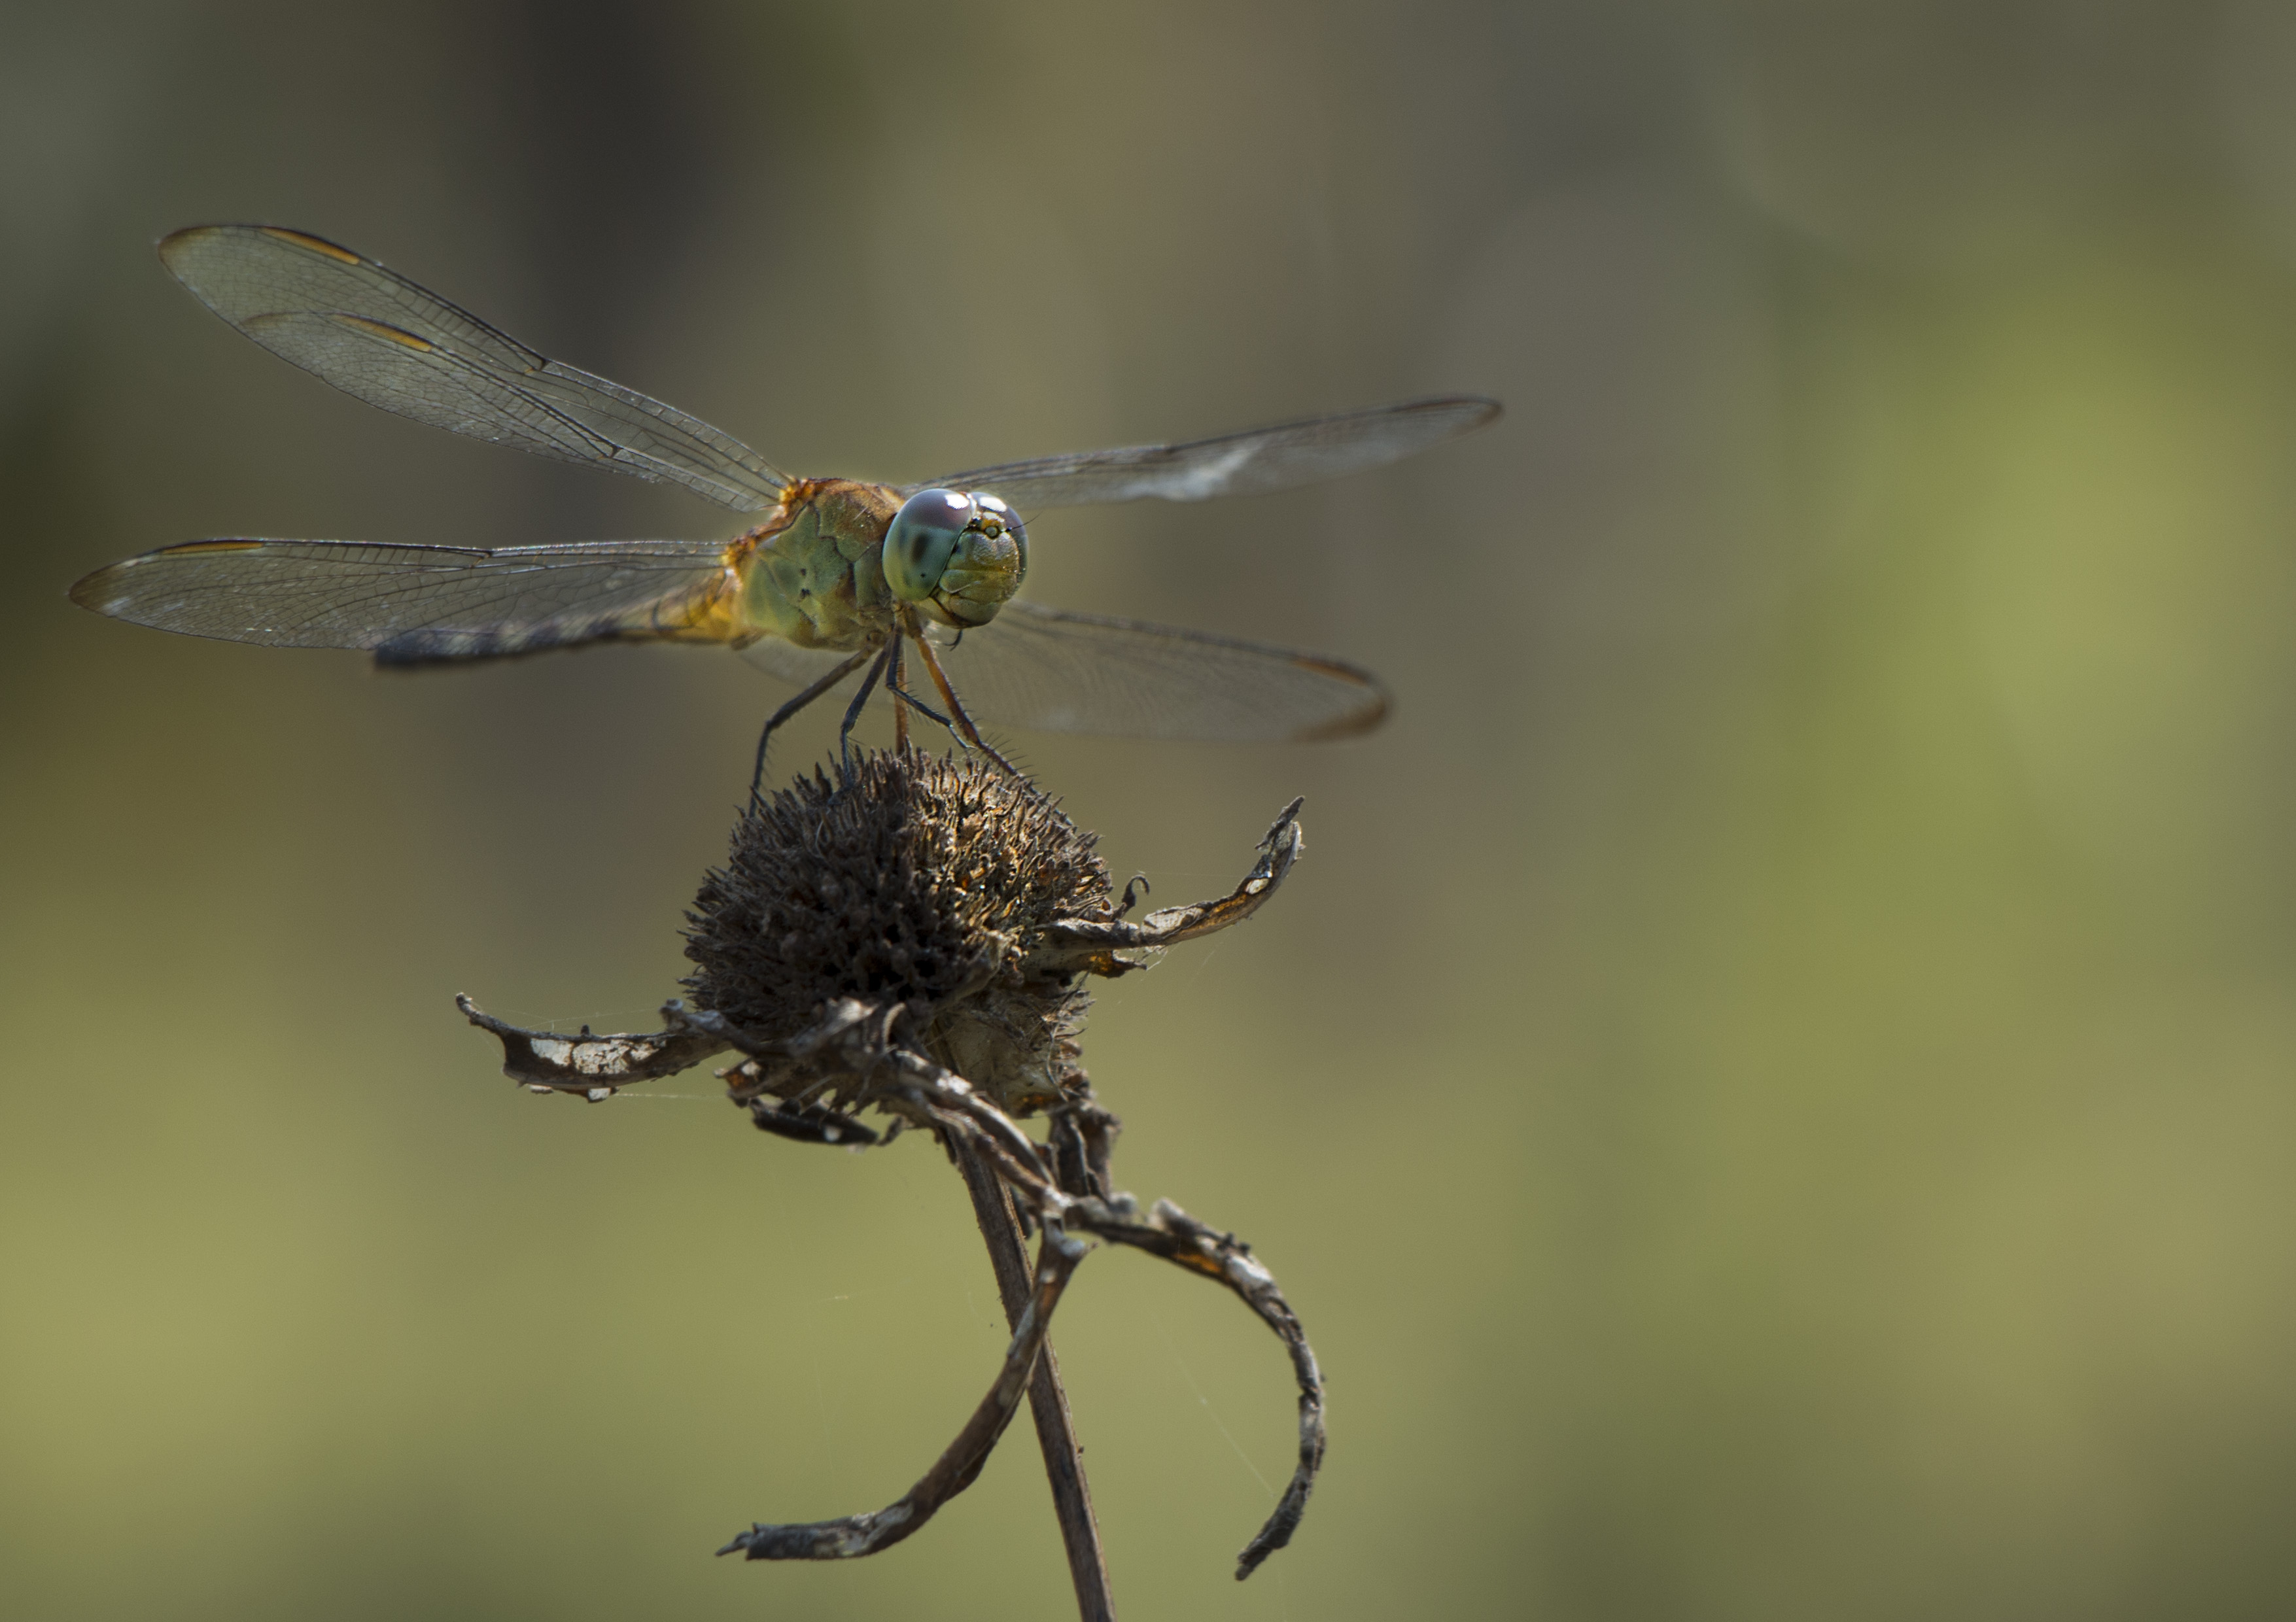
nature, wing, photography, fly, insect, macro, fauna, invertebrate, close up, dragonfly, macro photography, arthropod, firefly, dragonflies and damseflies